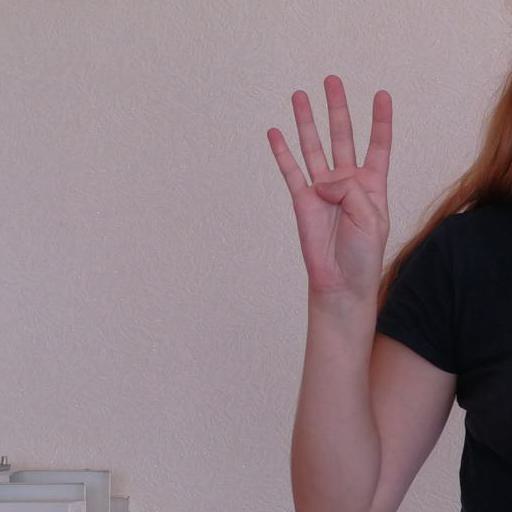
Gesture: four